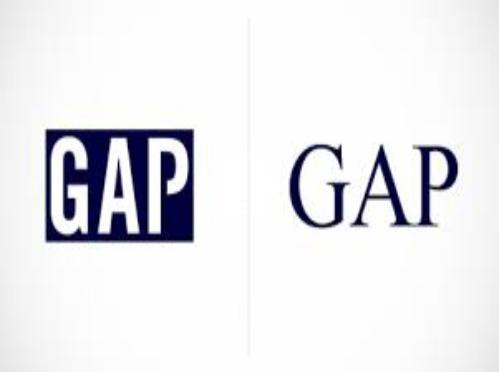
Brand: Gap
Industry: Clothes